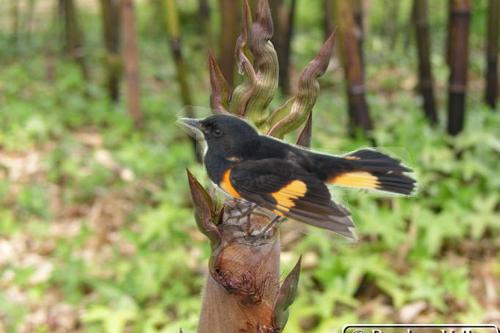
Bird species: American_Redstart
Bird type: landbird
Background: land